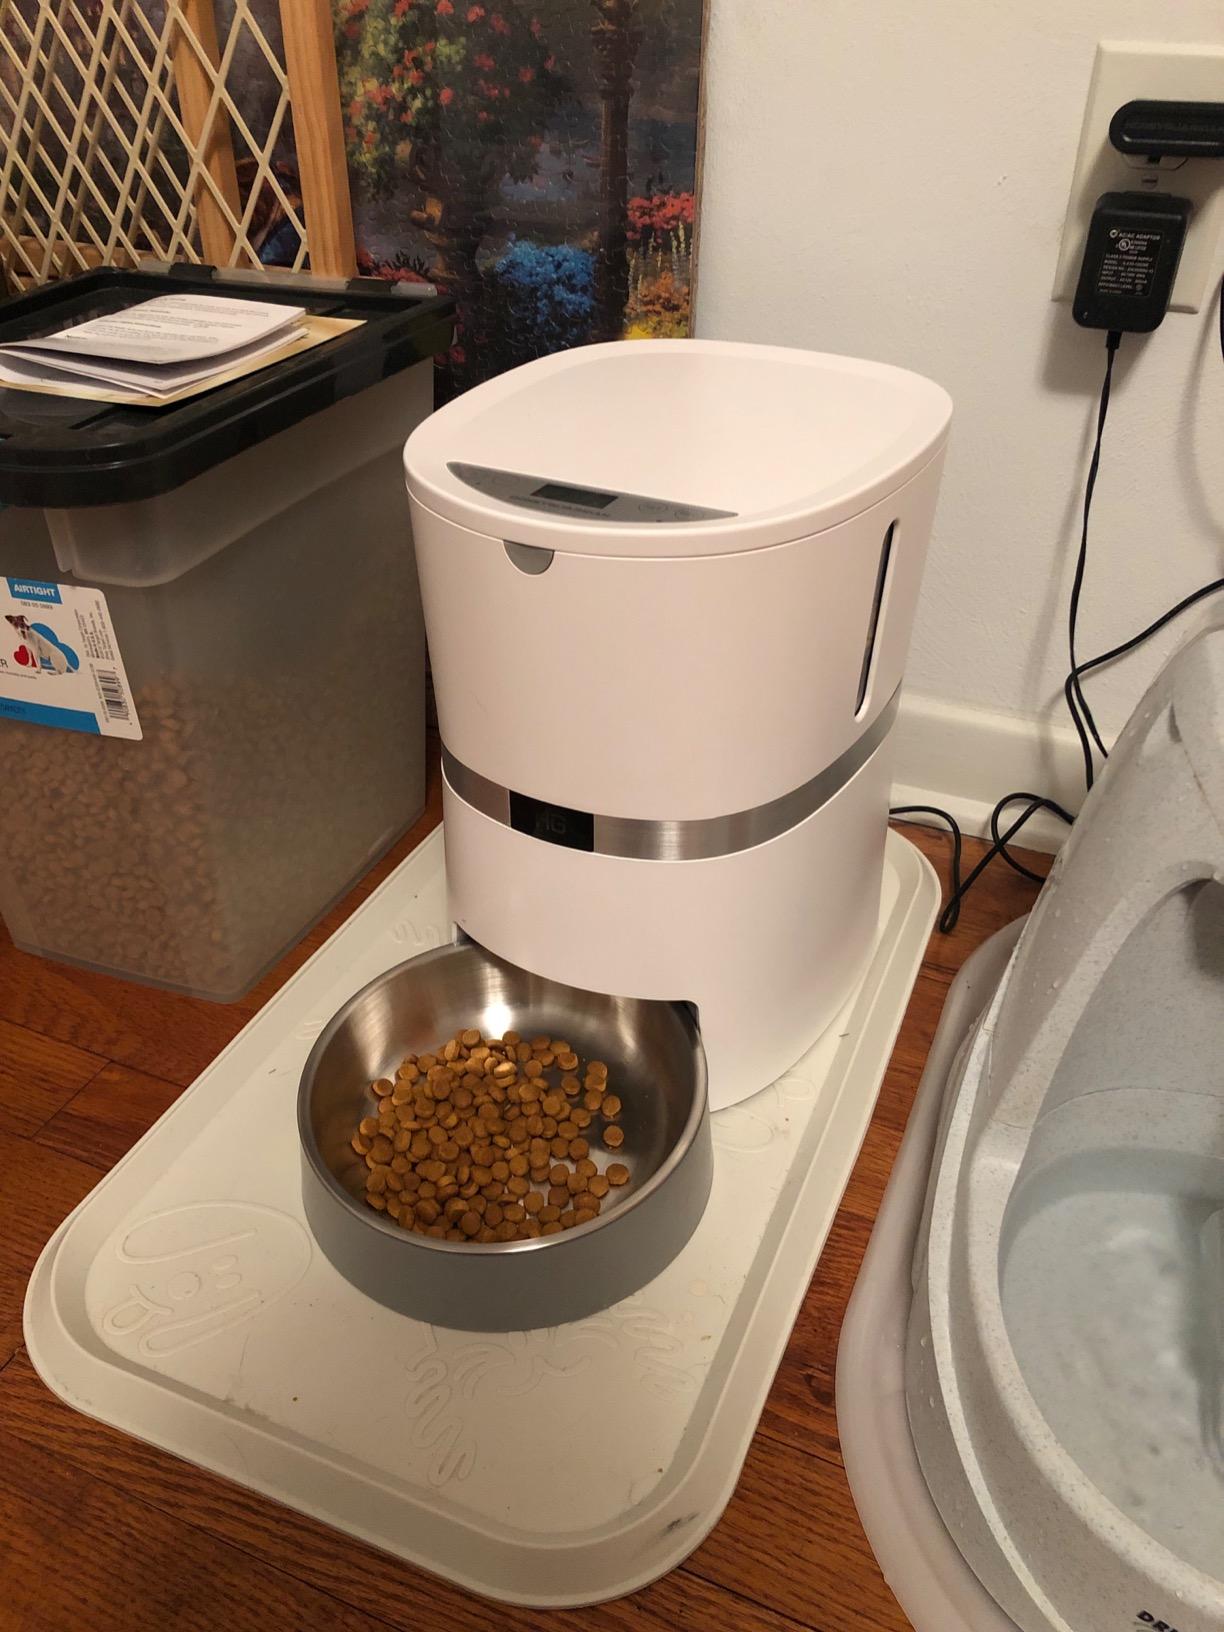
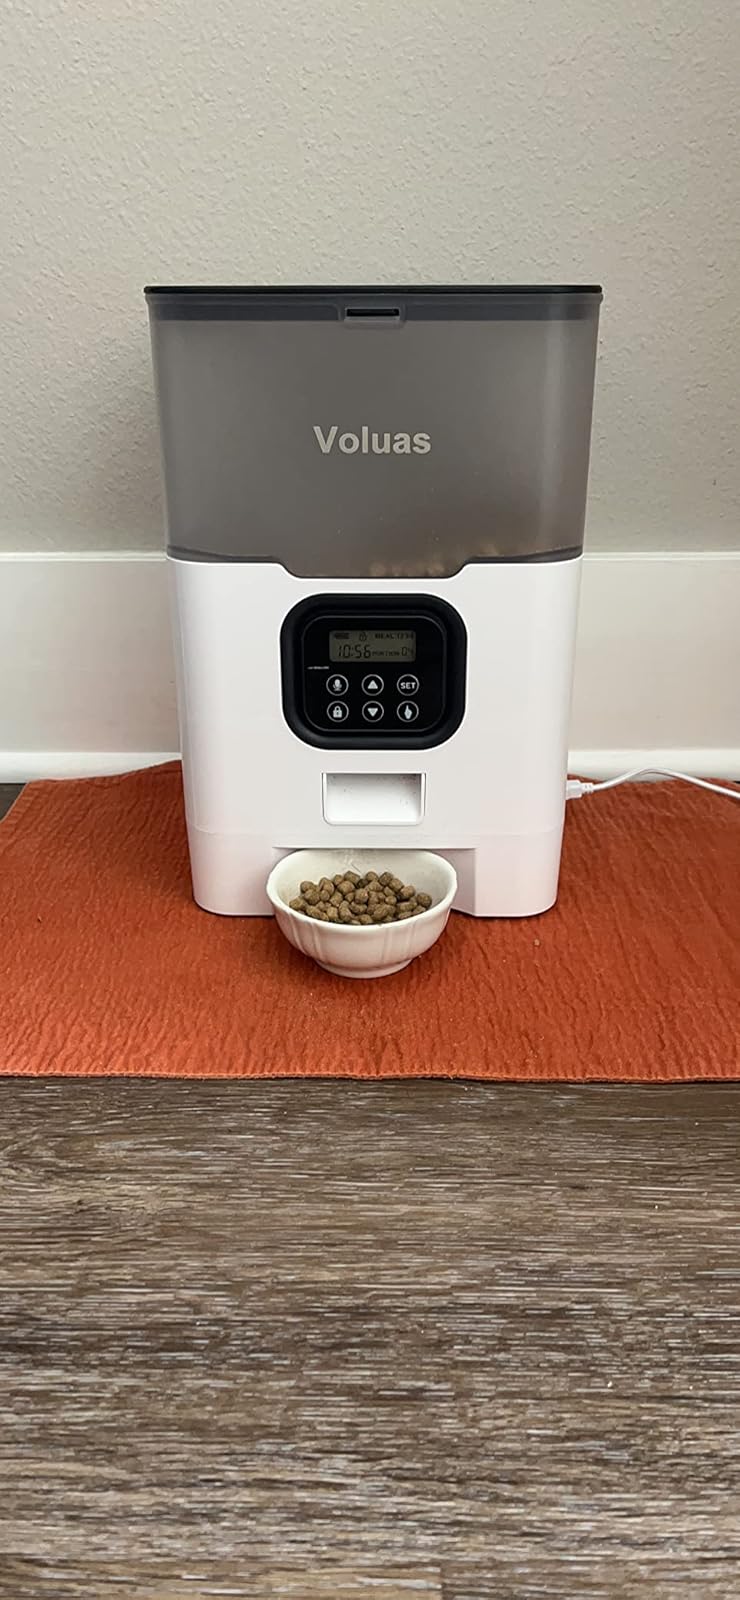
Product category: items_feeder
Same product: no